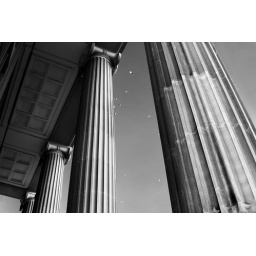
Columns of an office building overlooking the Thames, near London Bridge, London